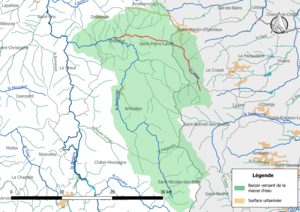
Carte de la masse d'eau «
Le Jolon, ou ruisseau Jolon ou ruisseau de Monvernay, est un cours d'eau français qui coule dans les départements de l'Allier et de la Loire. C'est un affluent en rive droite du Barbenan et donc un sous-affluent de la Loire.